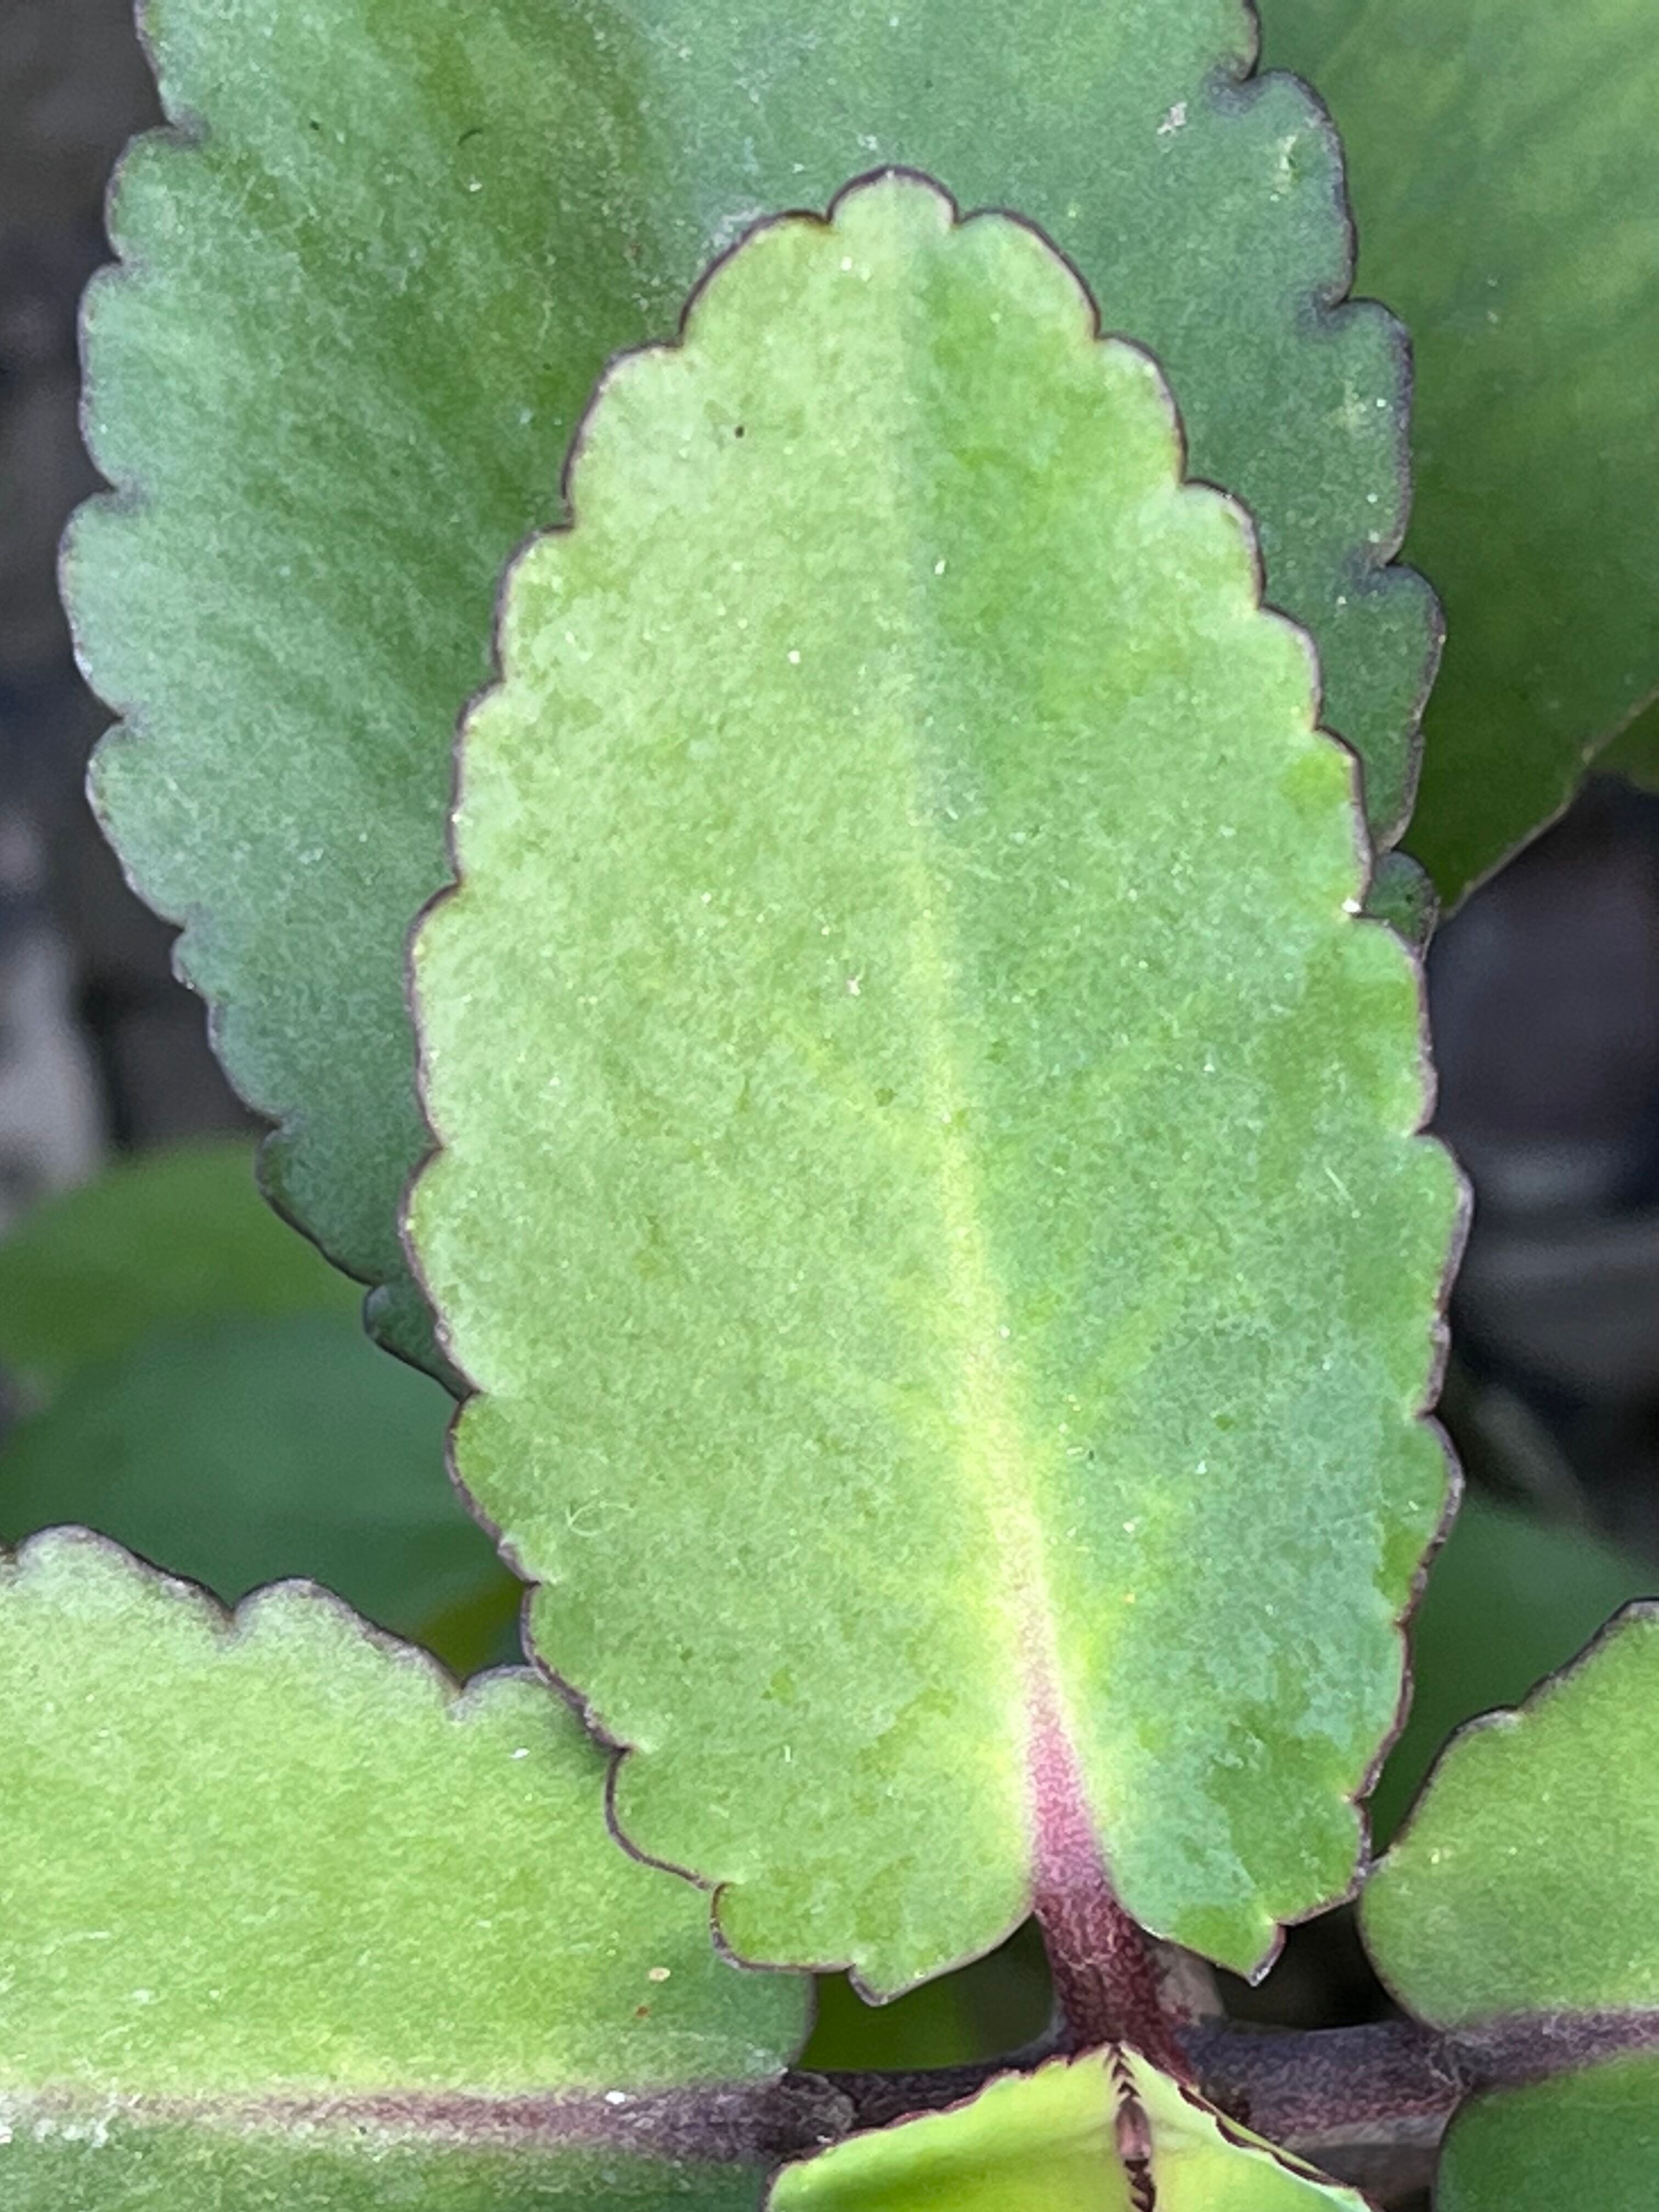
Plant species: kalanchoe-pinnata